Märkisches Museum

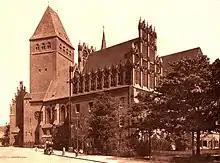
Märkisches Museum seen from Wallstraße in 1908, the year it opened

In March 1875, Friedel put out a call for the donation or loan of objects of historical or scientific interest, which was so successful that the collection had to move late that year from the old town hall to the Palais Podewils, a Baroque residence in Klosterstraße, and in 1880 to the former town hall of Cölln. At that time it had over 29,500 objects. In addition, Berlin in the "Gründerzeit" was full of demolitions and excavations, which yielded both fragments of old buildings and prehistoric and medieval finds. The collection was crowded and in particular the large pieces taken from churches could not be properly displayed. However, the inventory was not without its uses: an executioner's axe from the collection was used on 16 August 1878 to behead Max Hödel after his attempted assassination of Emperor Wilhelm I.